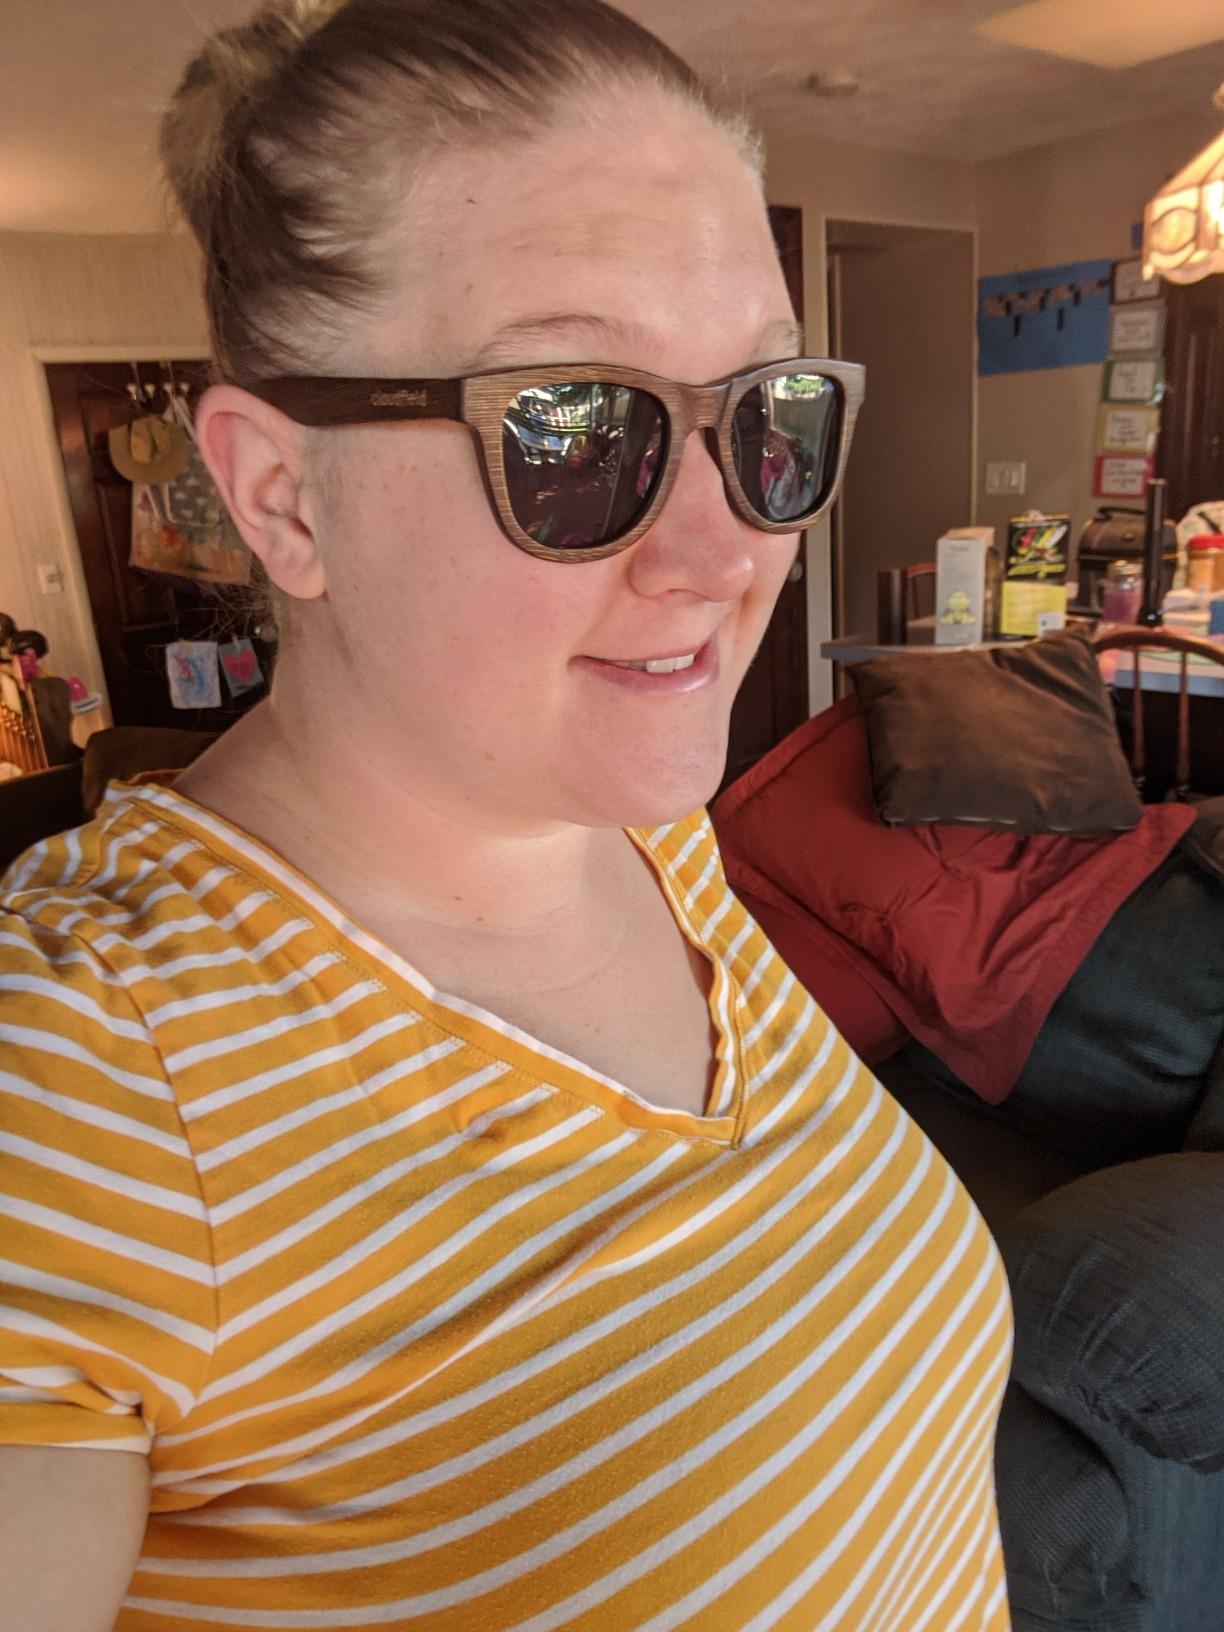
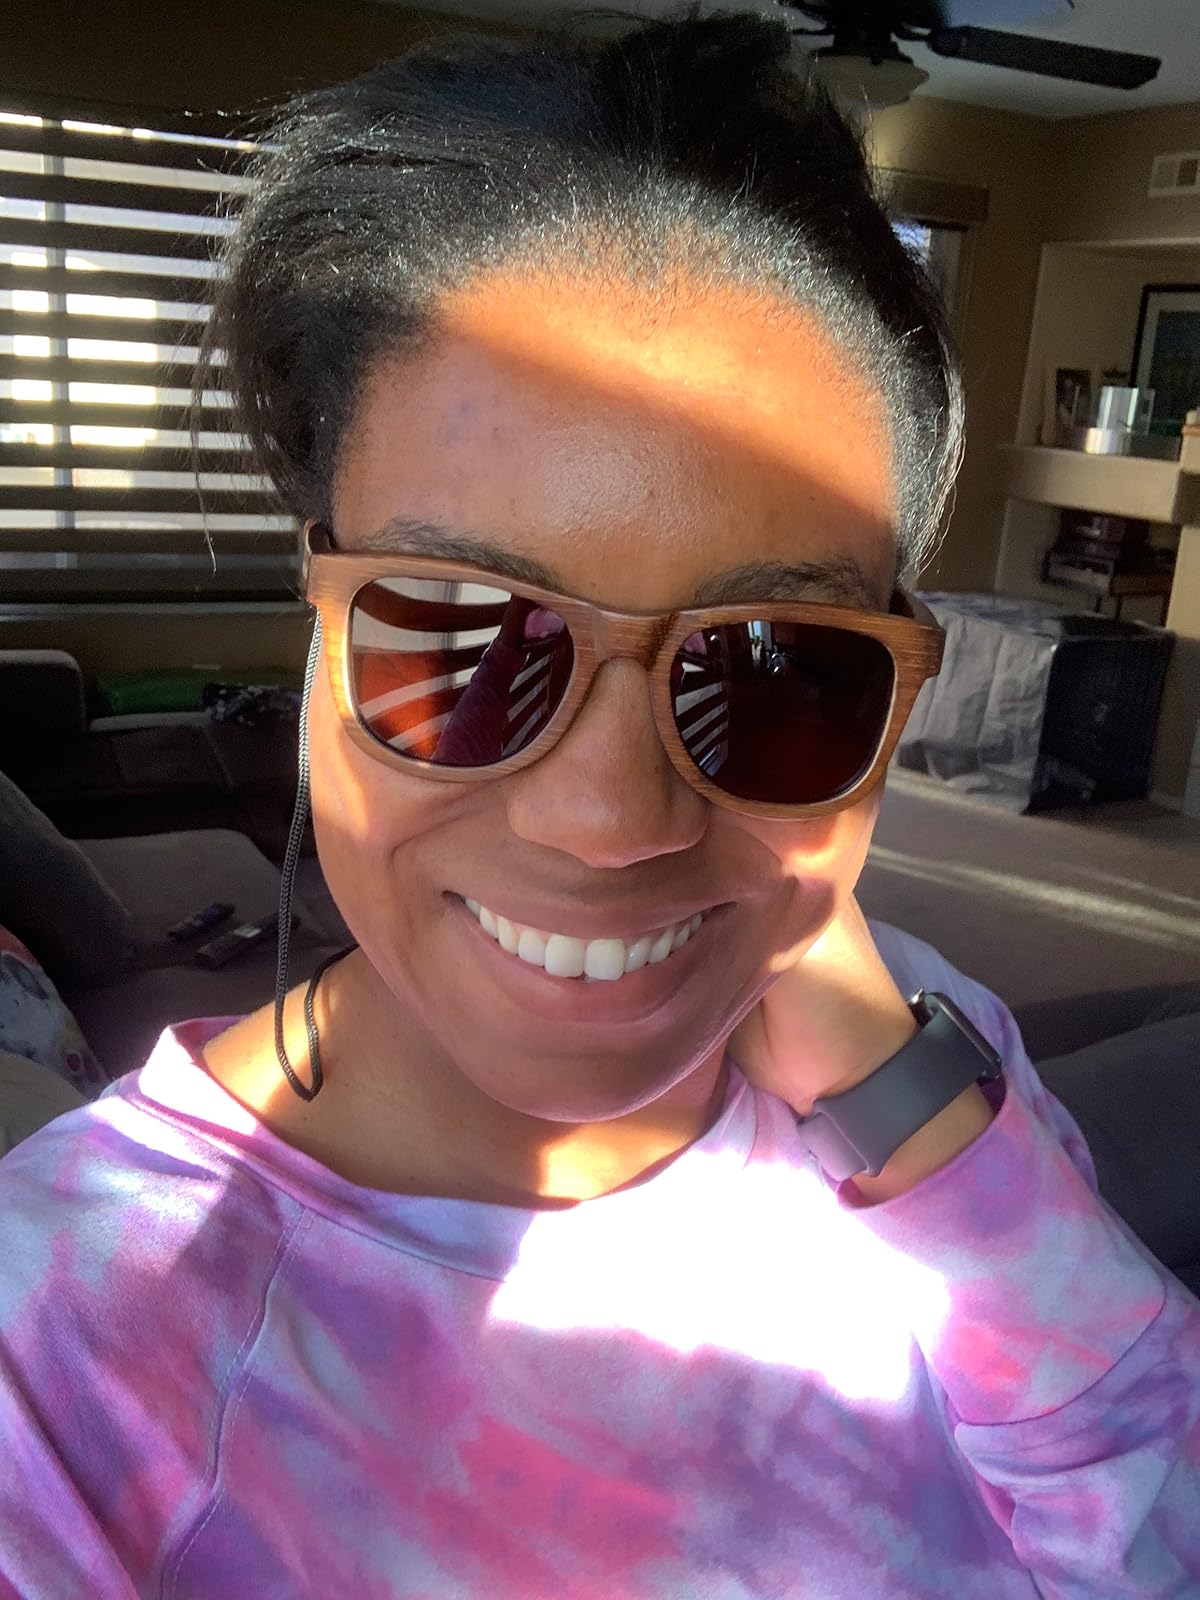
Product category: accessories_sunglasses
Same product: yes